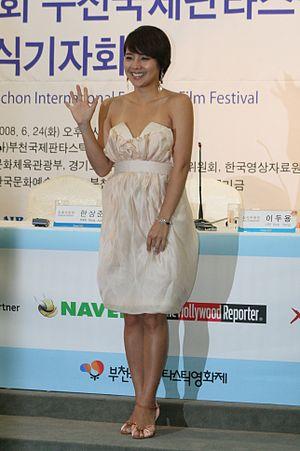
Kim Yoo-jin, connue sous son nom de scène, Eugene, née le 3 mars 1981 à Séoul, est une chanteuse et actrice sud-coréenne, ancien membre du girl group SES.